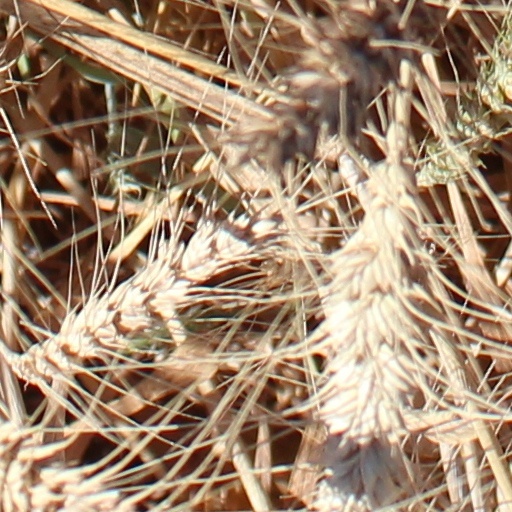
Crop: wheat